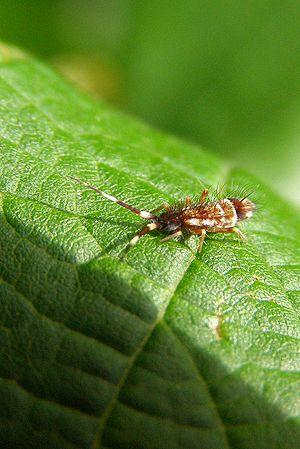
Les collemboles sont une classe de petits arthropodes pancrustacés, souvent sauteurs. Ils étaient anciennement considérés comme des insectes aptérygotes, mais forment aujourd'hui une classe à part, dans le sous-embranchement des Hexapodes appartenant au clade des Pancrustacea.